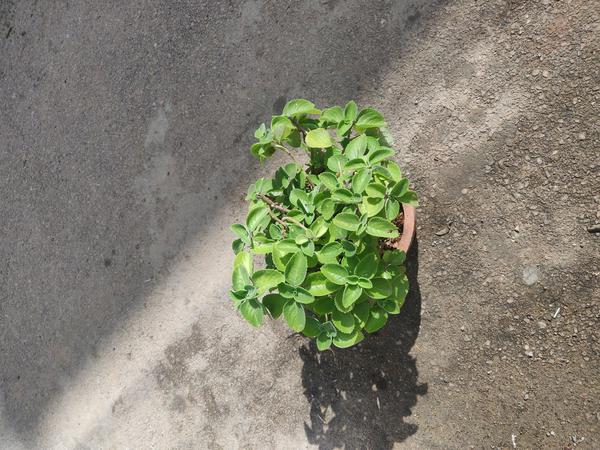
Plant: Doddapatre